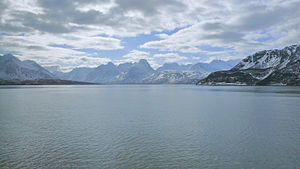
Ullsfjorden
Ullsfjorden set fra Ullsfjordfærgen mod sydøst
Ullsfjorden er en fjord i kommunerne Tromsø, Lyngen og Karlsøy i Troms og Finnmark fylke i Norge.